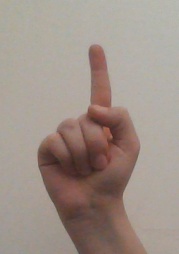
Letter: bb